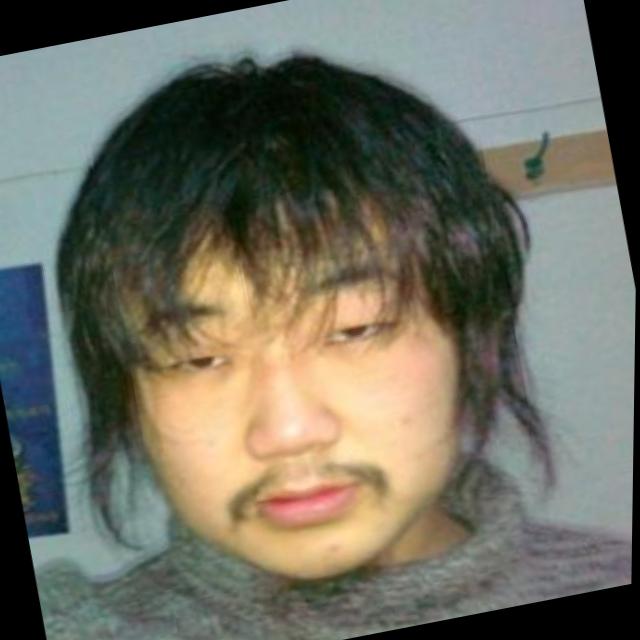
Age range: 21-44